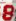
Number: 8